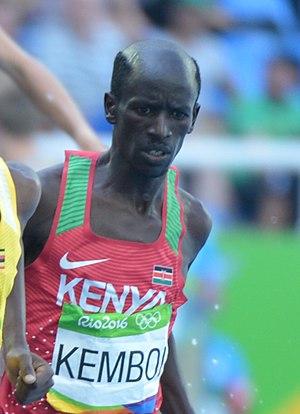
Les épreuves masculines de steeple figurent au programme des Jeux olympiques depuis l'édition de 1900 à Paris. Courues sur 2 500 m et 4 000 m aux Jeux olympiques de 1900, sur 2 590 m aux Jeux olympiques de 1904, et sur 3 200 m aux Jeux olympiques de 1908, elles se disputent sur la distance de 3 000 m depuis les Jeux olympiques de 1920. Les femmes ne participent à l'épreuve du 3 000 m steeple que depuis les Jeux olympiques de 2008, à Pékin.
Ezekiel Cheboi Kemboi, né le 25 mai 1982 à Matira, est un athlète kényan, pratiquant le 3 000 mètres steeple.